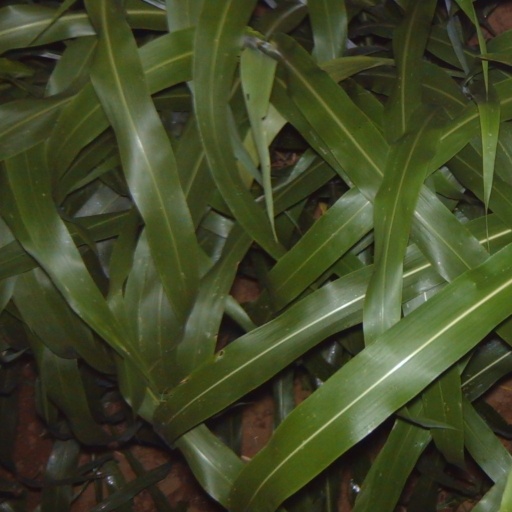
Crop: sorghum